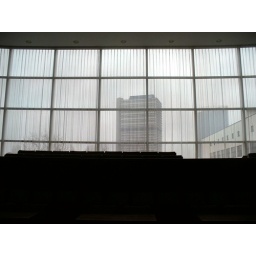
Former bundesrat in Bonn -view of the &amp;quot;langer Eugen&amp;quot; office building (now UN campus)